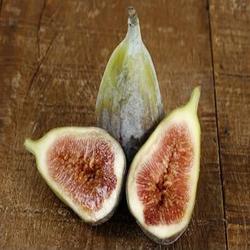
Label: Fig